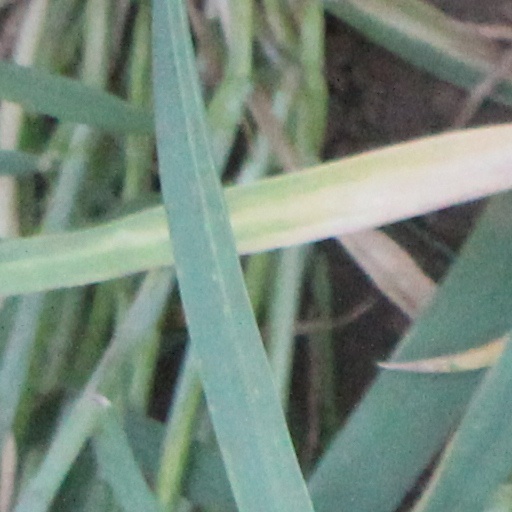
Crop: wheat